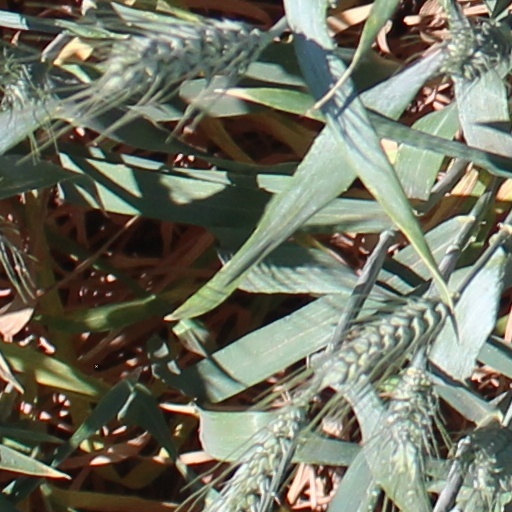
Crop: wheat